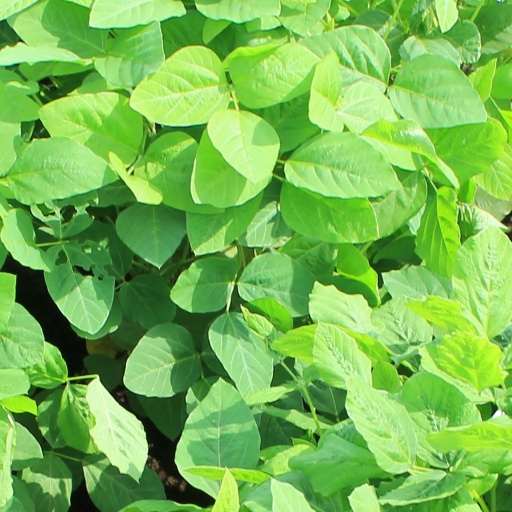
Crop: soybean